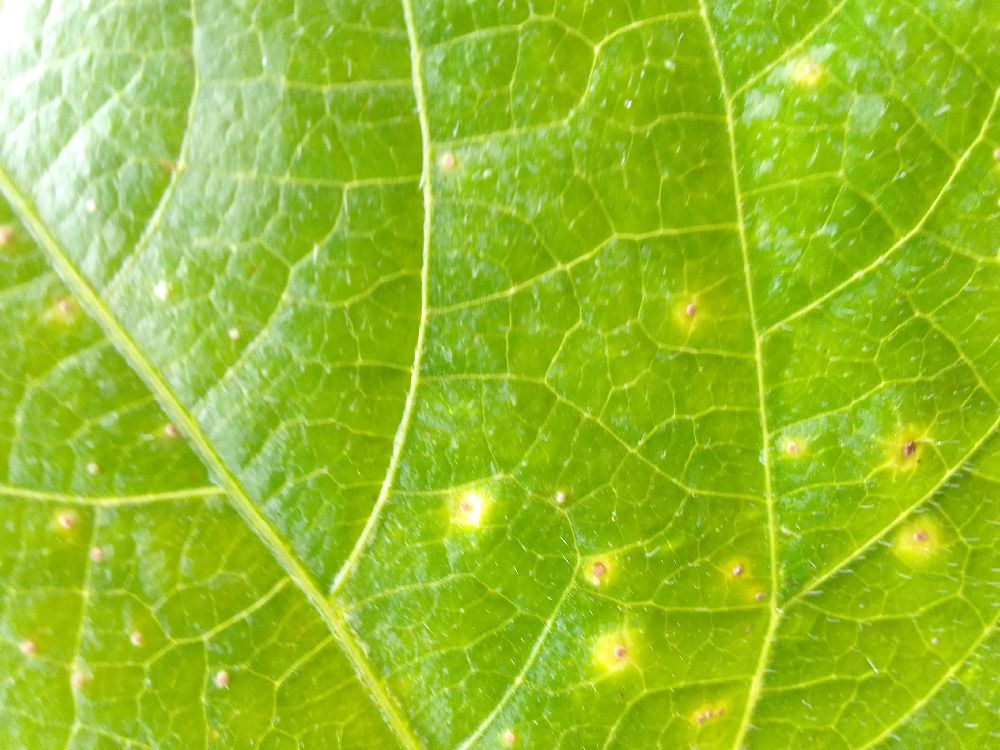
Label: rust